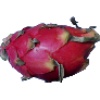
Label: Pitahaya Red 1